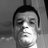
Emotion: neutral